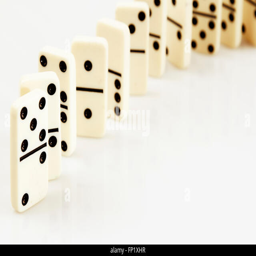
dominoes standing in a row